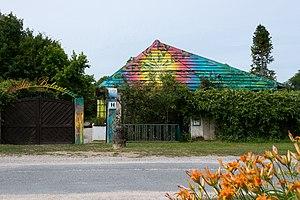
Entrée du jardin botanique de Marnay-sur-Seine
Marnay-sur-Seine est une commune française, située dans le département de l'Aube en région Grand Est.
Le Jardin Botanique de Marnay-sur-Seine a été fondé en décembre 1995 à l'initiative de l'artiste plasticien et botaniste Didier Rousseau-Navarre, soutenue financièrement par la fondation Ténot, le Conseil Général de l’Aube, Le Conseil Régional de Champagne-Ardenne, l'Association Jardin Botanique de Marnay-sur-Seine a créé et inauguré en juin 1999 le premier jardin botanique de Champagne-Ardenne.